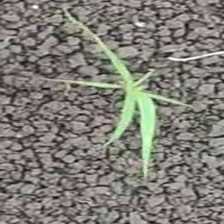
Weed species: Digitaria_SP_(Digitaria Sanguinalis )